Greater scaup

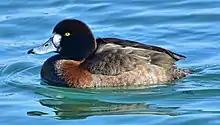
"A. m. nearctica" female, Ontario

Two subspecies of Greater scaup are currently accepted. The nominate "A. m. marila" is found from northern Europe to east Siberia, west of the Lena River. The birds in North America are treated as a separate subspecies "A. m. nearctica", and are distinguishable from those in Europe by a typically higher forehead, and the male having stronger vermiculations on the mantle and scapulars. Additionally, there is less extensive white on the primary feathers than "A. m. marila". Greater Scaup of far eastern Asia (east of the Lena River towards the Bering Sea) are intermediate between the two subspecies and sometimes lumped with either race, or a distinct subspecies "A. m. mariloides", though the latter name is invalid, as it was first used to describe the lesser scaup "A. affinis". Based on size differences, a Pleistocene paleosubspecies, "Aythya marila asphaltica", has also been described by Serebrovskij in 1941 from fossils recovered at Binagady, Azerbaijan. A phylogenetic analysis of the diving ducks, examining the skeletal anatomy and skin, found that the greater and lesser scaups are each other's closest relatives, with the tufted duck as the next closest relative of the pair.